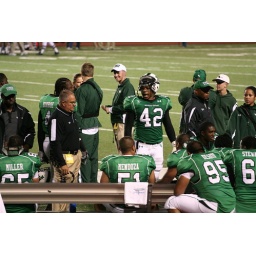
Coach Tony Romo says, &amp;quot;You can't win if you keep throwing the ball to those guys in the blue uniforms.&amp;quot;